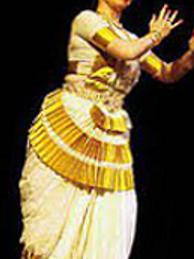
Dance form: mohiniyattam